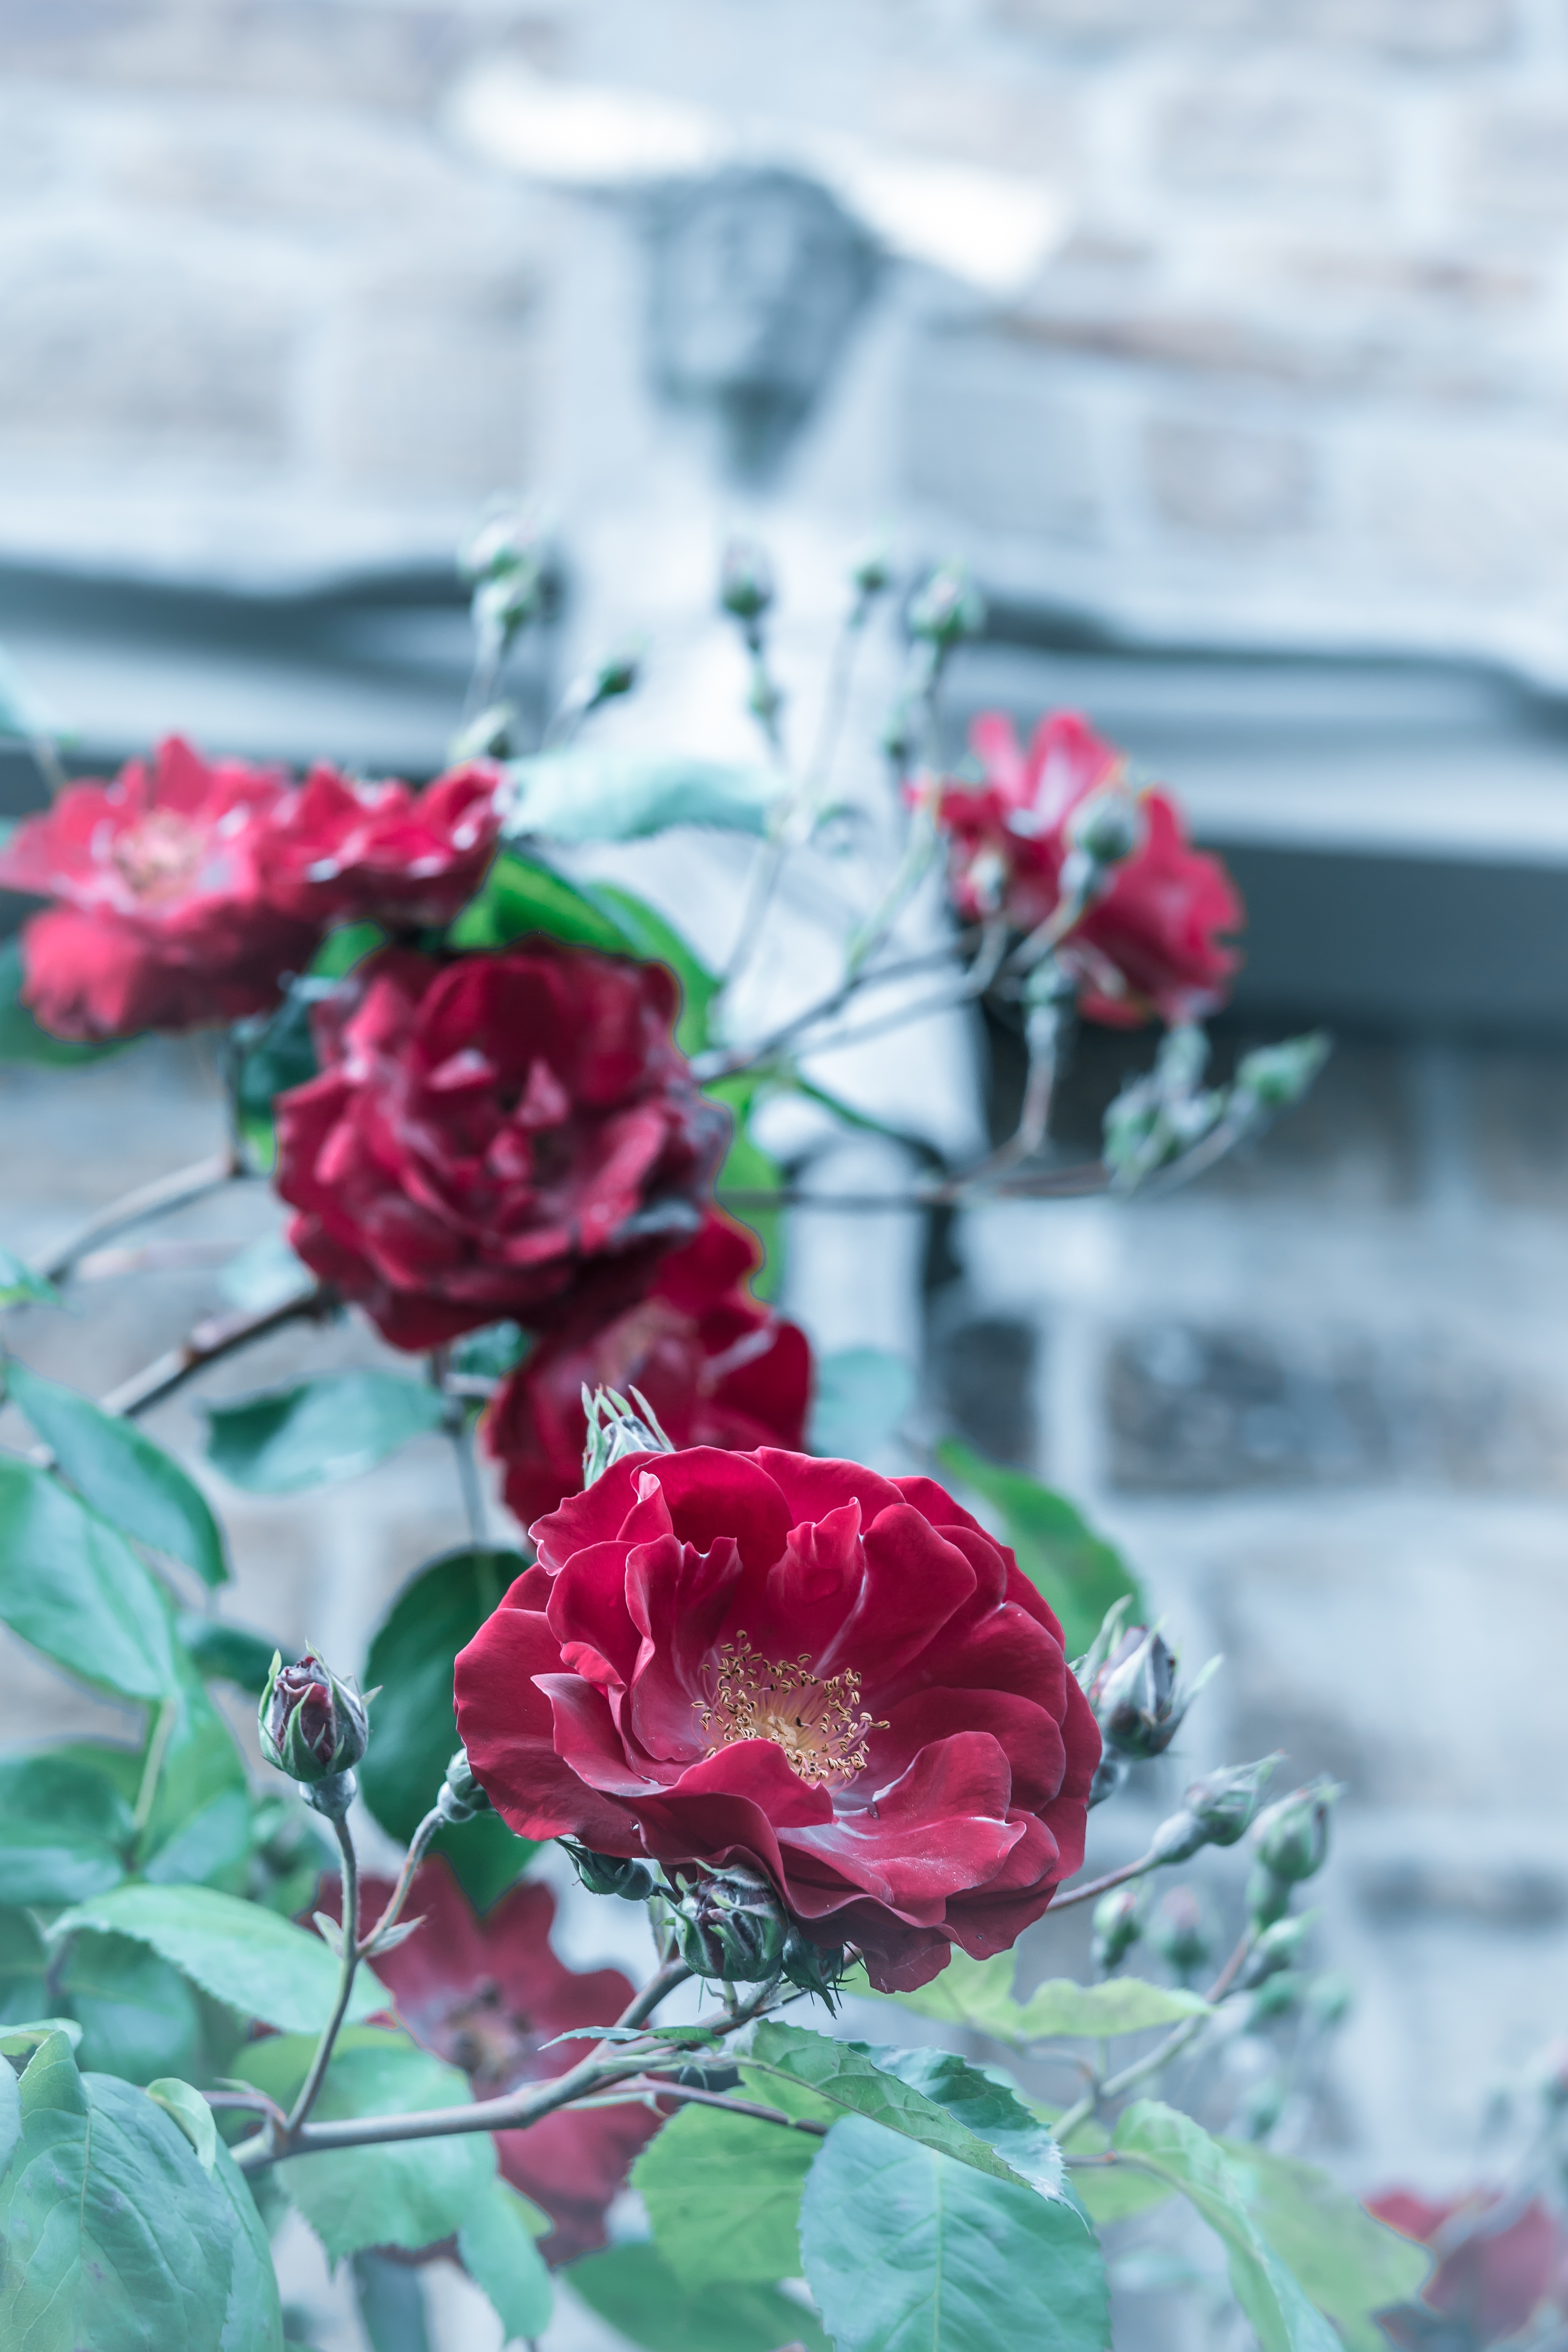
blossom, plant, flower, petal, bloom, rose, red, pink, flora, flowers, floristry, macro photography, flowering plant, garden roses, rose family, flower bouquet, floral design, land plant, flower arranging